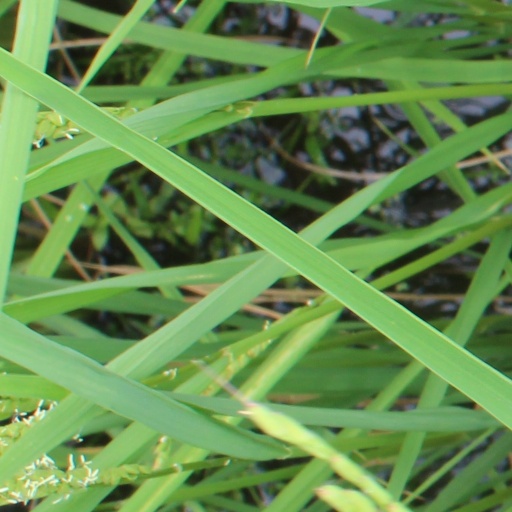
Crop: rice